Half Moon (1989 replica)

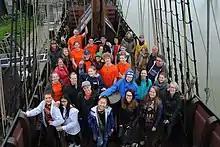
Rensselaer City School District and Bornego College students and teachers aboard "Half Moon" in Hoorn, Netherlands

The "Half Moon" appeared in the 1994 Disney film "," the 1995 version of "The Scarlet Letter" starring Demi Moore, and in 1998, the Italian pirate movies "Carabi" (English title: Pirates: Blood Brothers) and "Pirate". She also played the role of the ship Susan Constant in the 2005 film "The New World" and in 2006 provided the backdrop for "The First Landing."